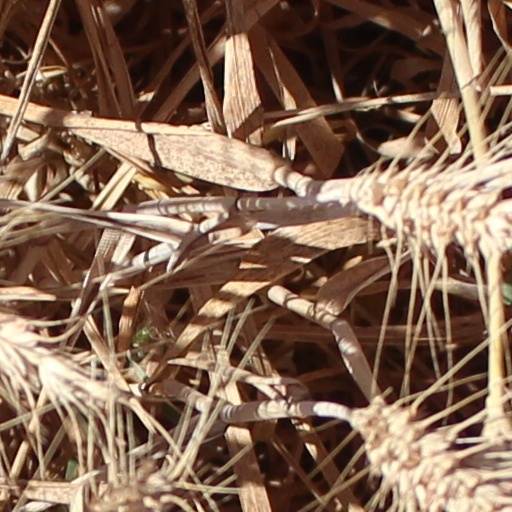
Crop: wheat